1934 Tour de France

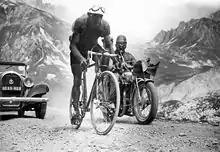
Federico Ezquerra, who was the first to reach the tops of the Télégraphe (not counted for the mountains classification) and the Galibier.

The time that each cyclist required to finish each stage was recorded, and these times were added together for the general classification. If a cyclist had received a time bonus, it was subtracted from this total; all time penalties were added to this total. The cyclist with the least accumulated time was the race leader, identified by the yellow jersey.